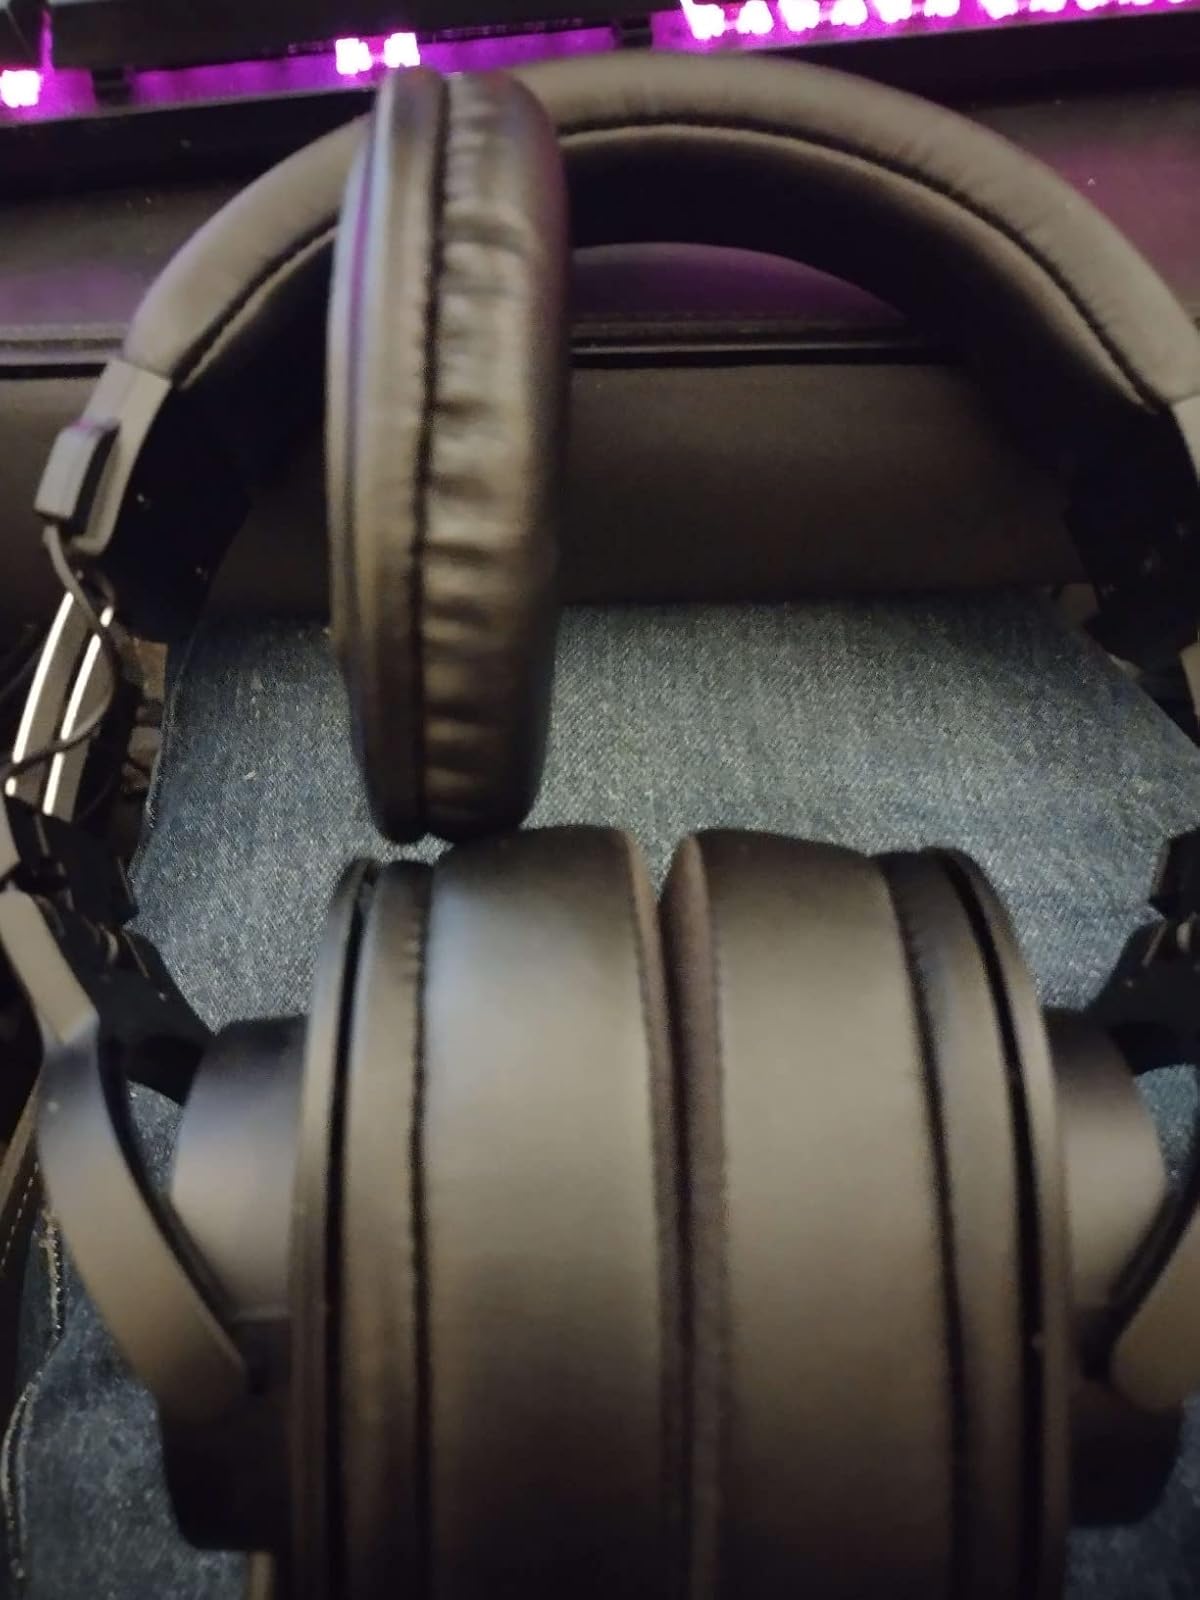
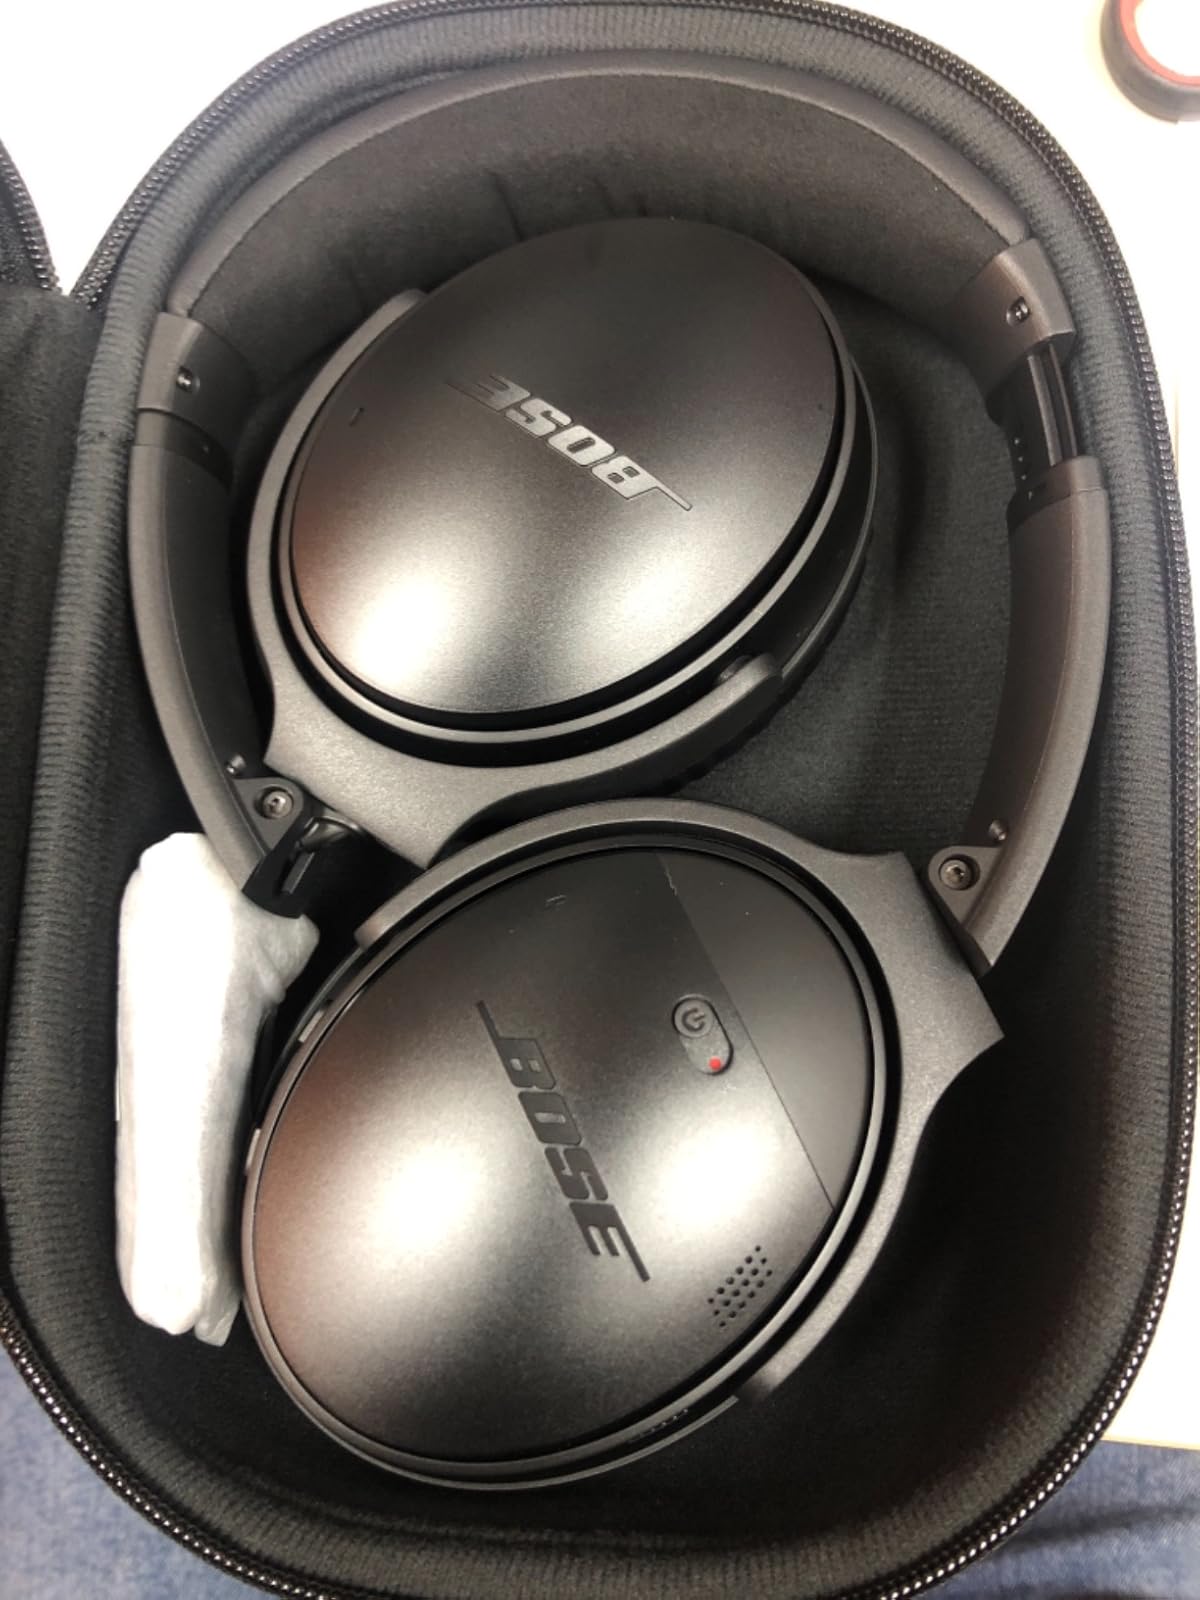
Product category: headphones
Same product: no